Ermesinde, Countess of Luxembourg

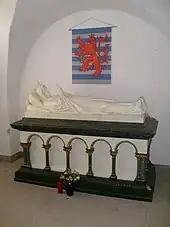
Sarcophagus of Countess Ermesinde

According to legend, Ermesinde saw the Virgin Mary, and planned the construction on that spot of the Clairefontaine Abbey. In her will she asked that she be buried at this location. The abbey was built by her son, Henry V. After many years, the abbey was destroyed in the late 18th century by French troops. In 1747, shortly before the old abbey was destroyed by French troops, the nuns had hidden Ermesinde's remains in a chapel, where they were found by the Jesuits during 1875-1877 reconstructions. The remains are now in the crypt of the chapel of Clairefontaine.